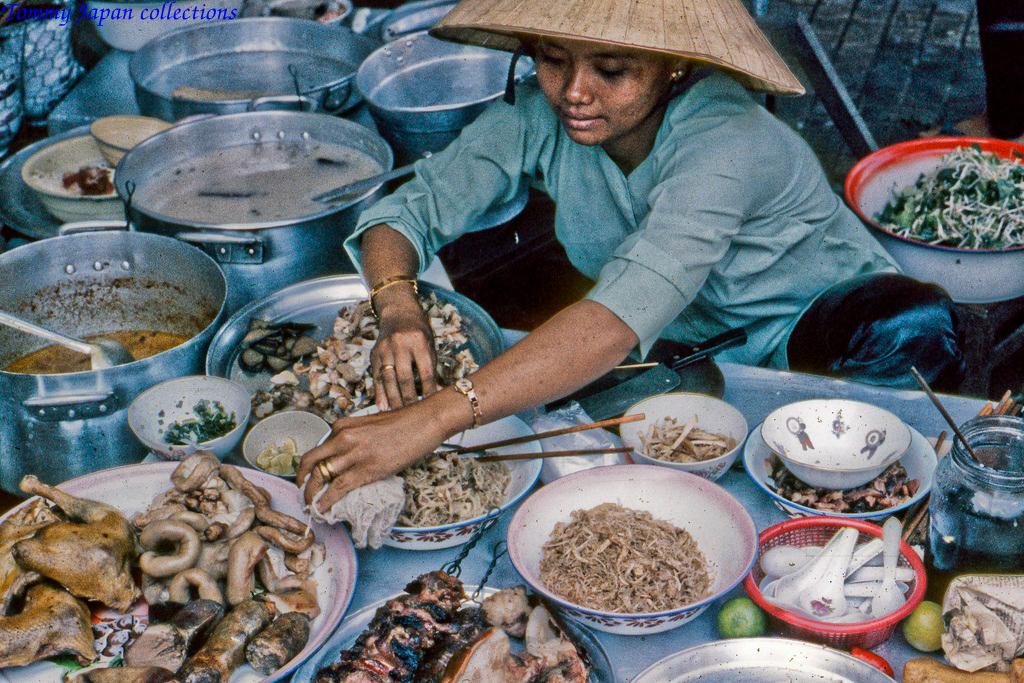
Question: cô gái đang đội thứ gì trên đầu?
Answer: cô gái đang đội một chiếc nón lá trên đầu